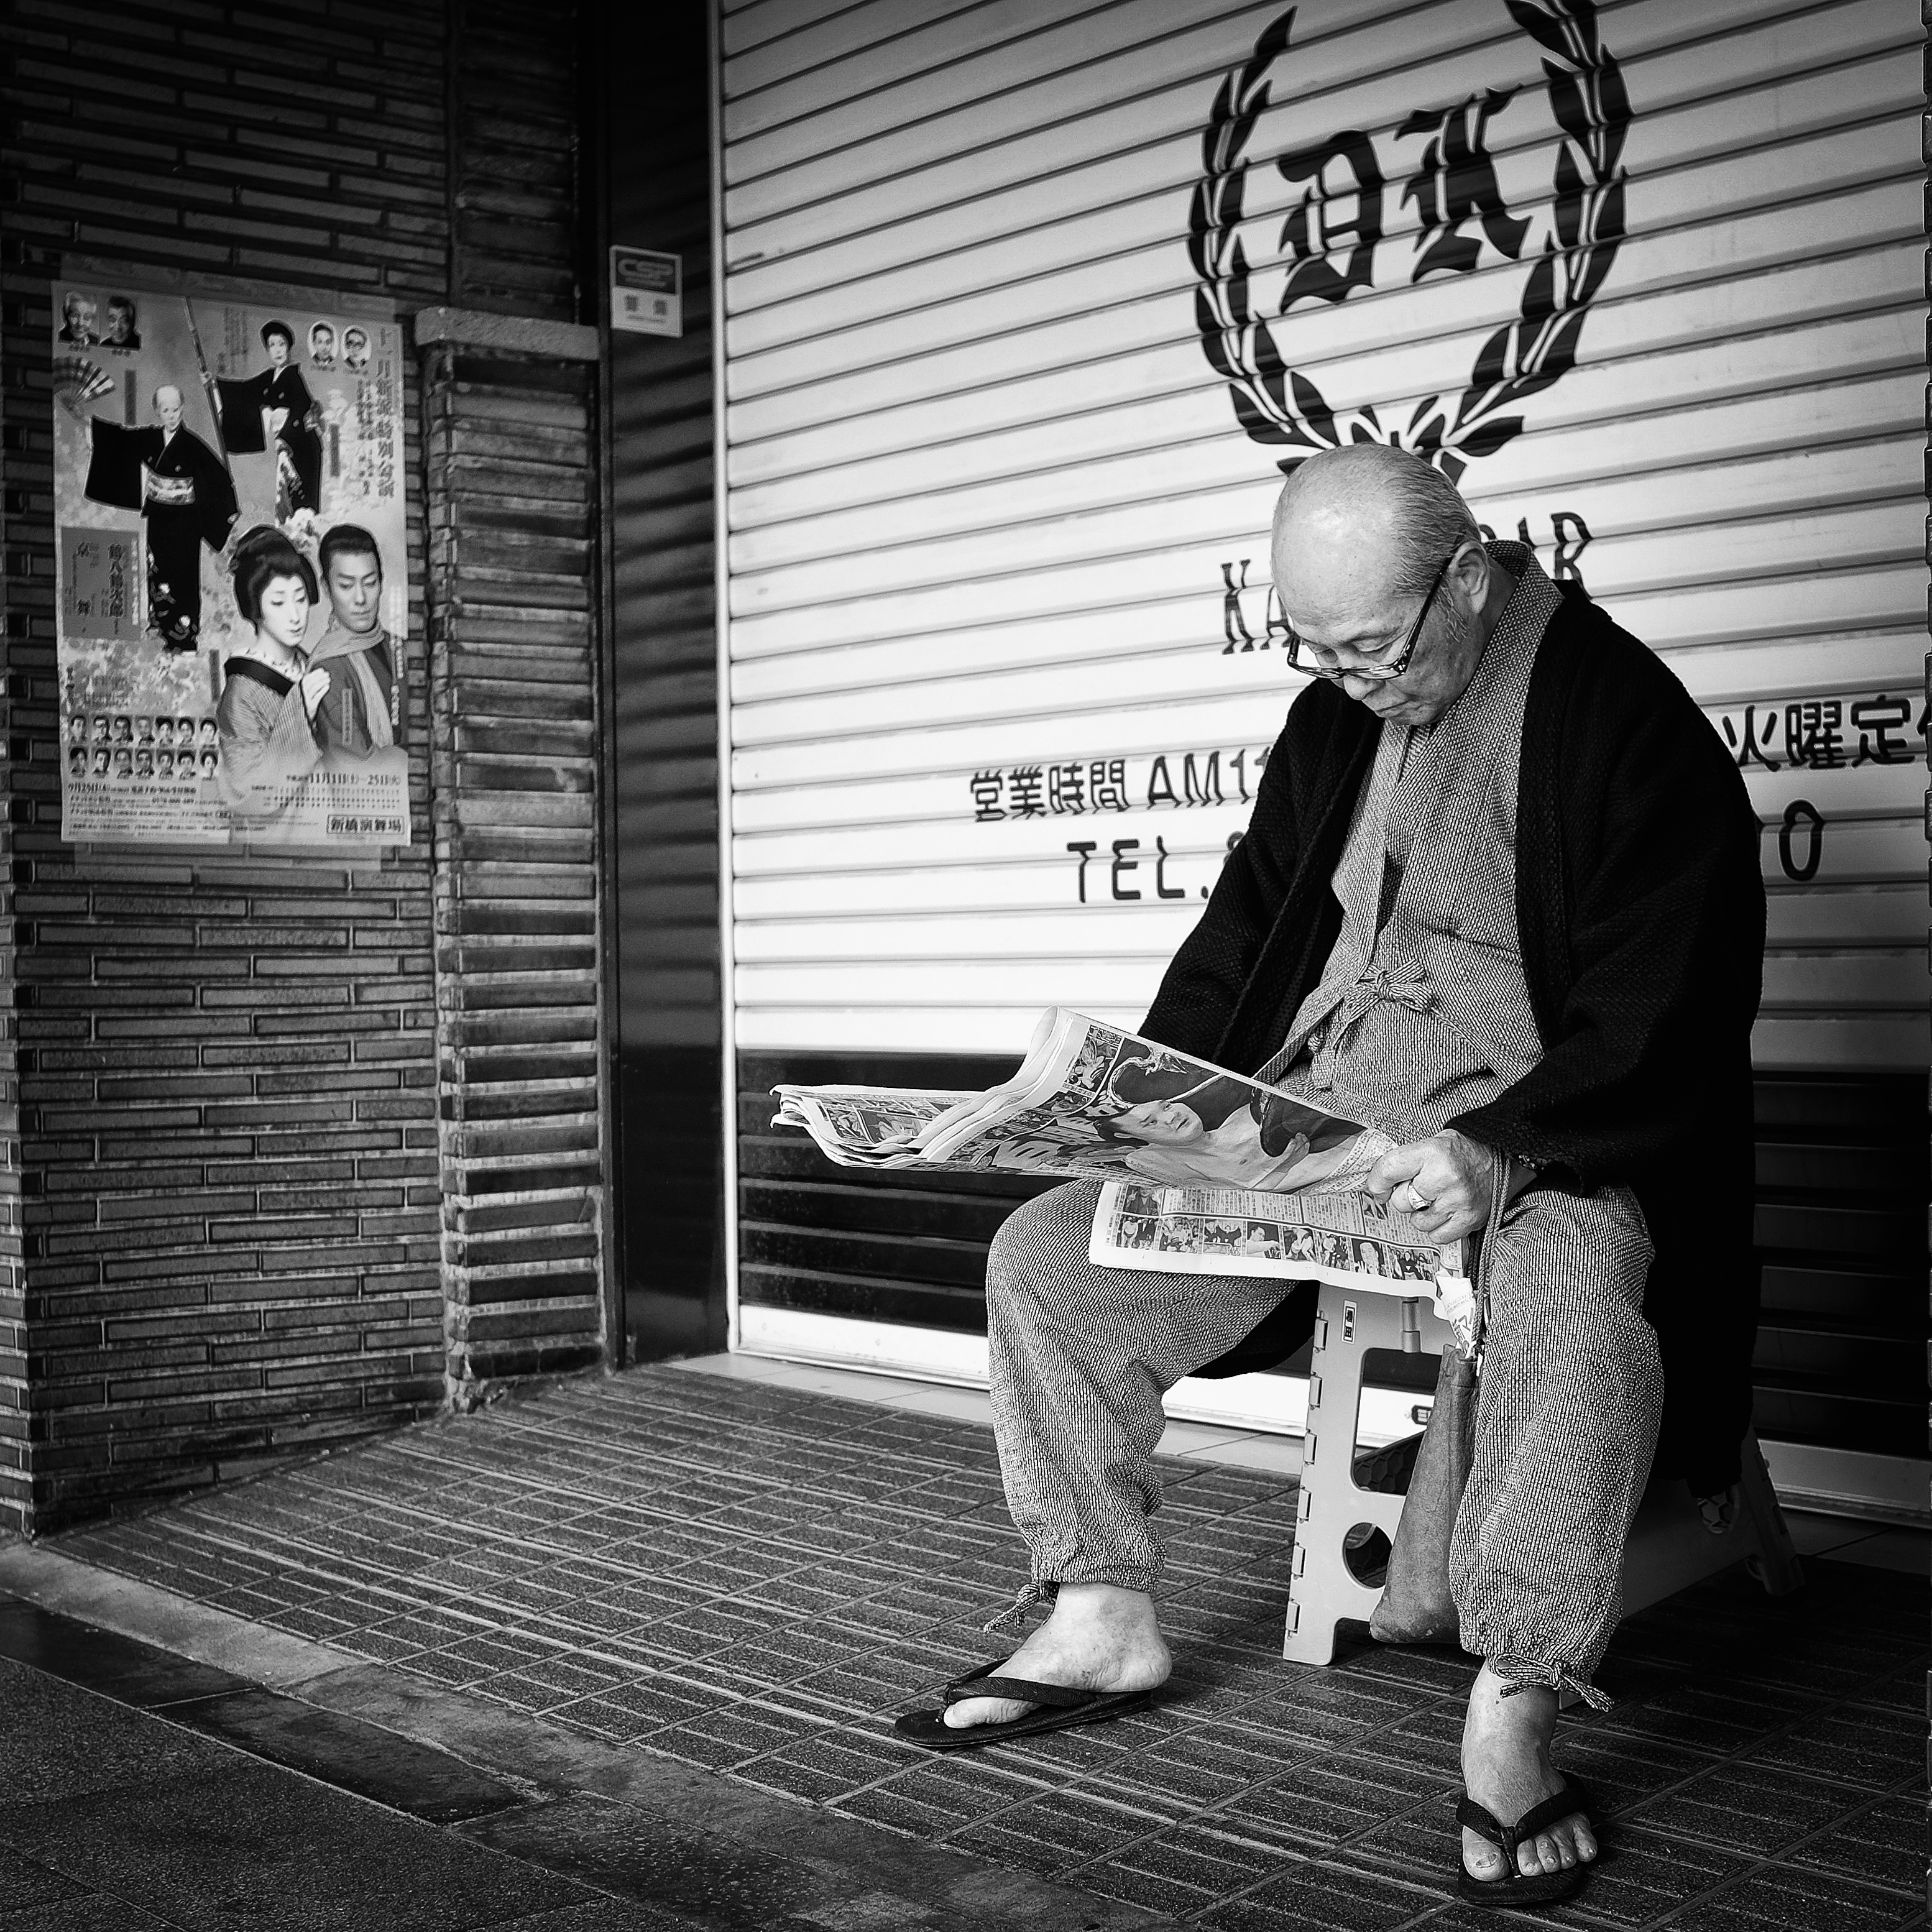
black and white, road, white, street, photography, fujifilm, sitting, black, monochrome, japan, streetphotography, bw, blackandwhite, tokyo, x100, photograph, oldman, fuji, cloak, x100s, squareformat, sumo, readingnewspaper, monochrome photography, film noir, human positions